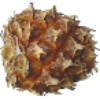
Label: Pineapple Mini 1